Judge Jacob Gale House

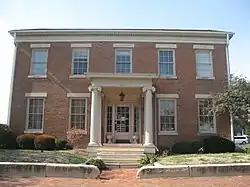

The Judge Jacob Gale House is located at 403 N.E. Jefferson Ave., Peoria, Illinois, United States. The home was constructed for Judge Jacob Gale around 1839 or 1840. The Greek Revival house was built within the five years following the city's downtown being laid out and streets established. It was added to the National Register of Historic Places on March 19, 1982. The home is also listed as a contributing member to Peoria's North Side Historic District, which was added to the National Register in November 1983.